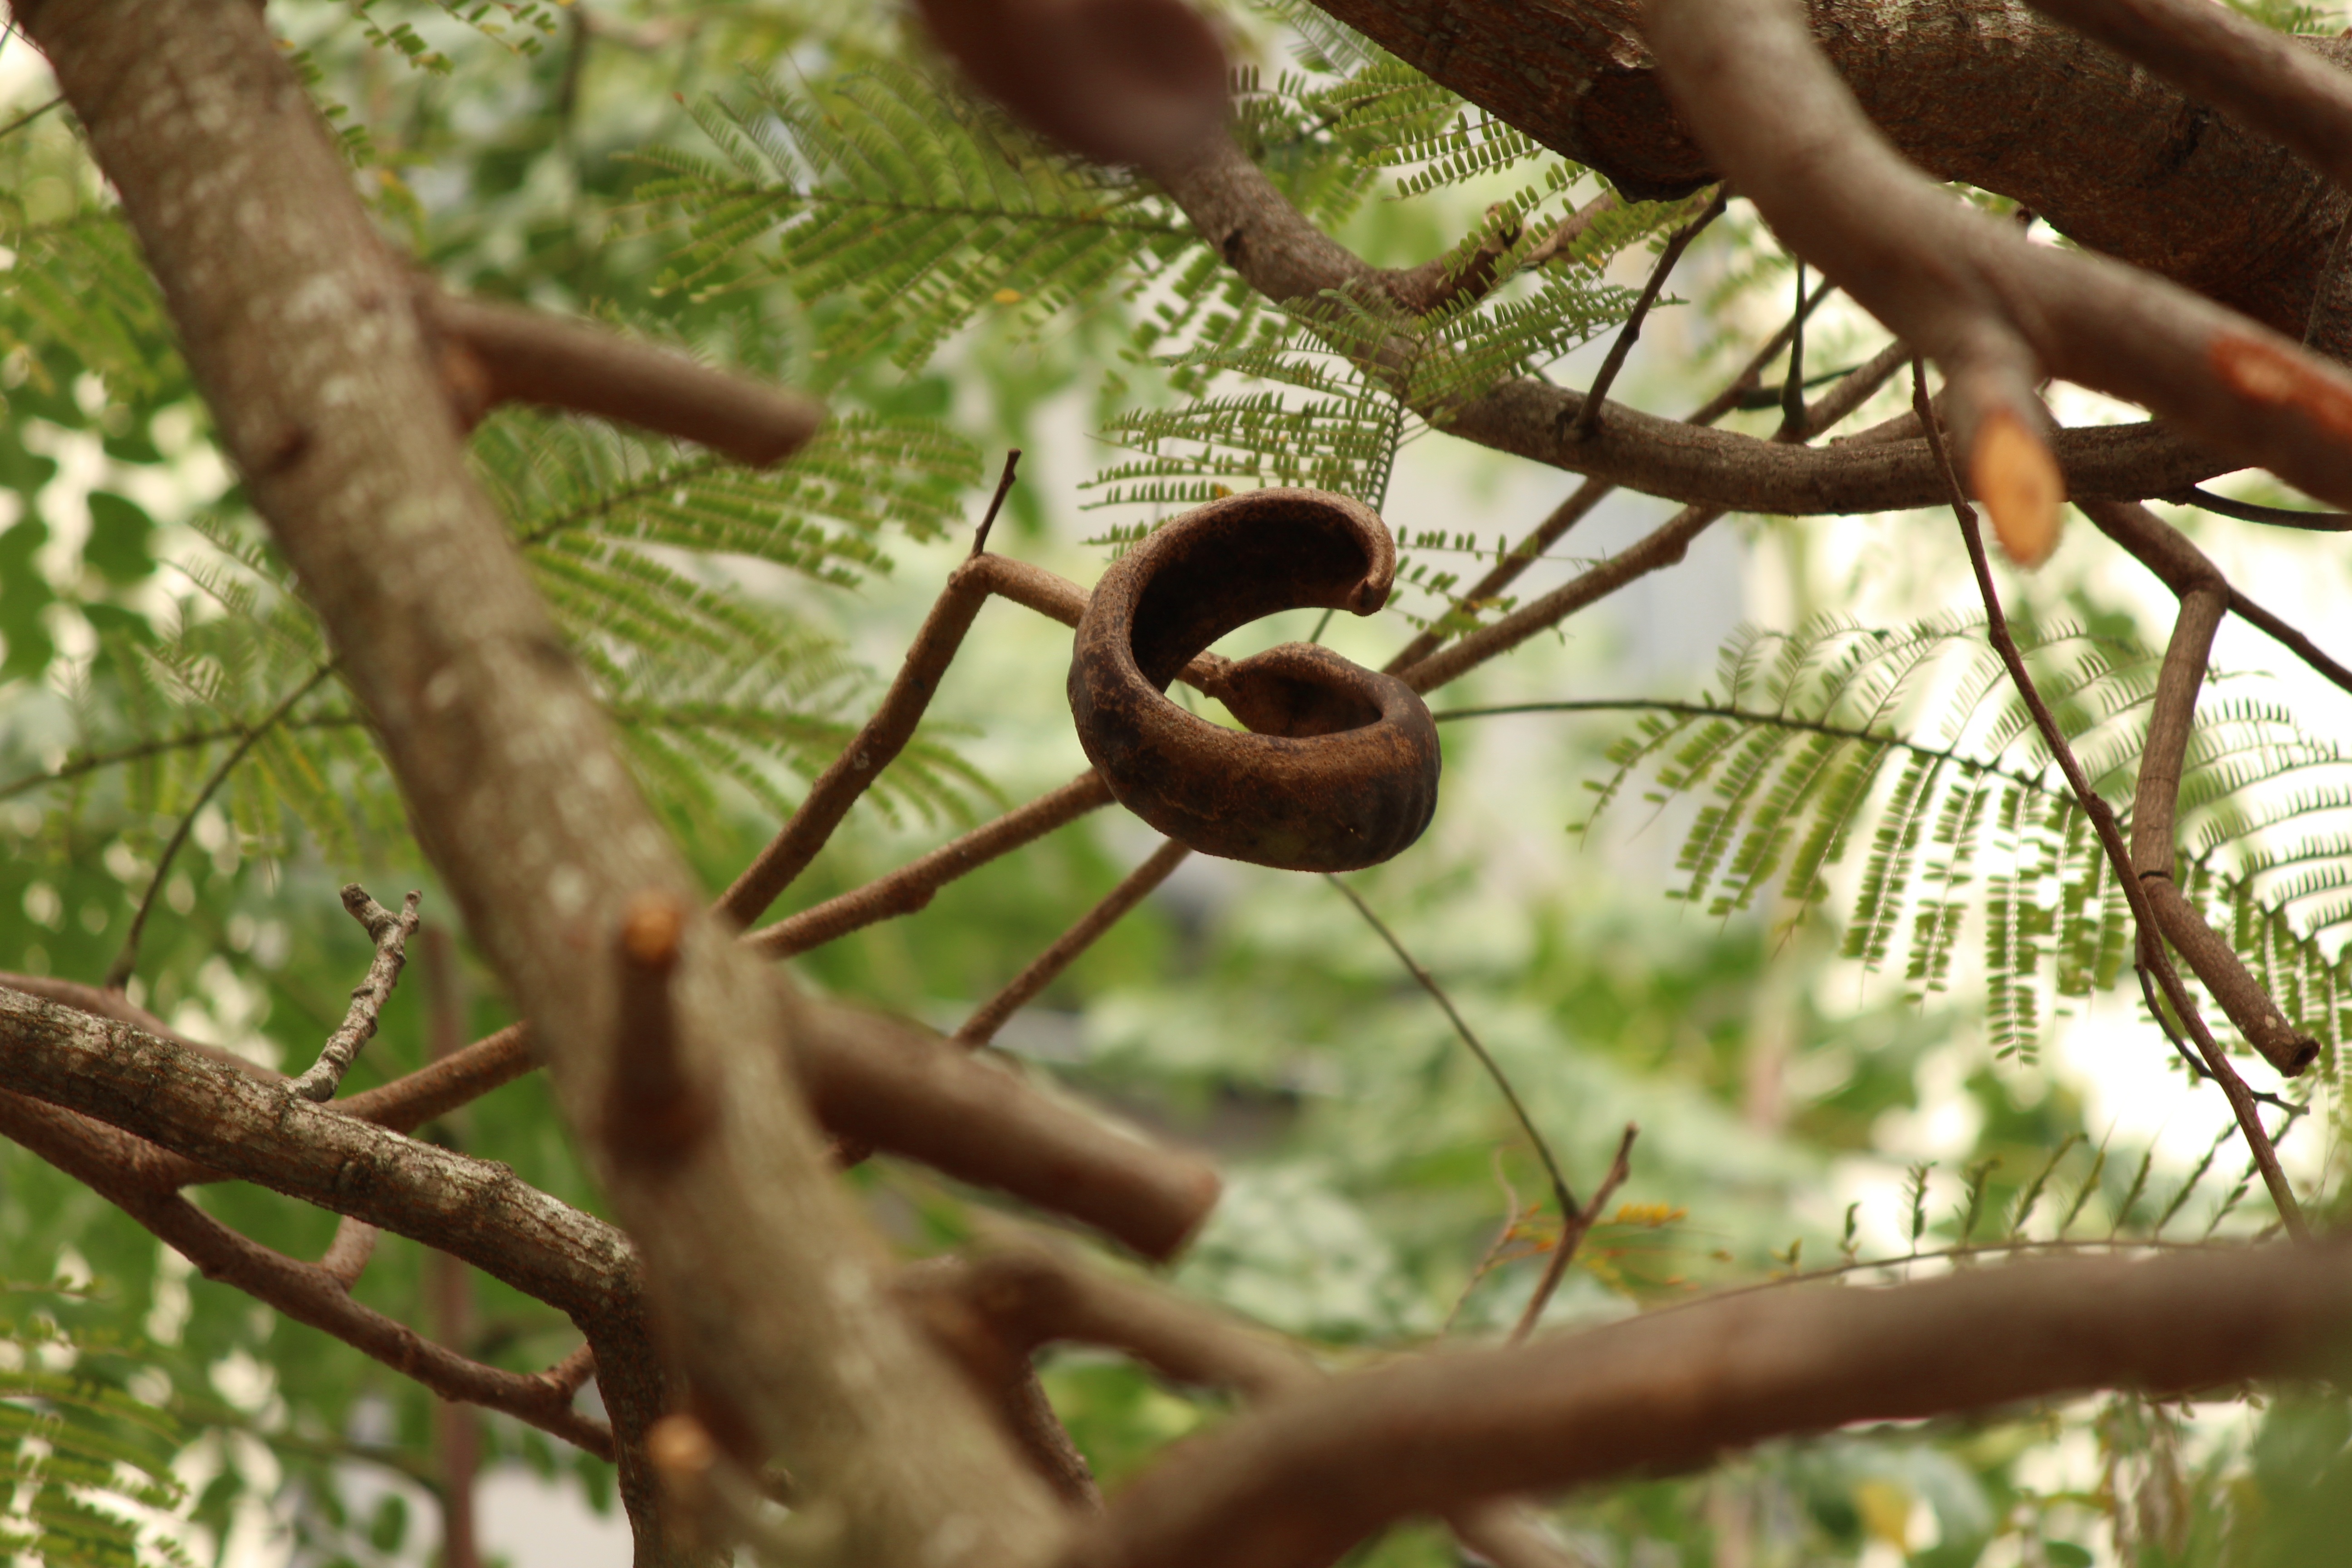
tree, nature, branch, plant, seed, flower, wildlife, jungle, produce, flora, fauna, rainforest